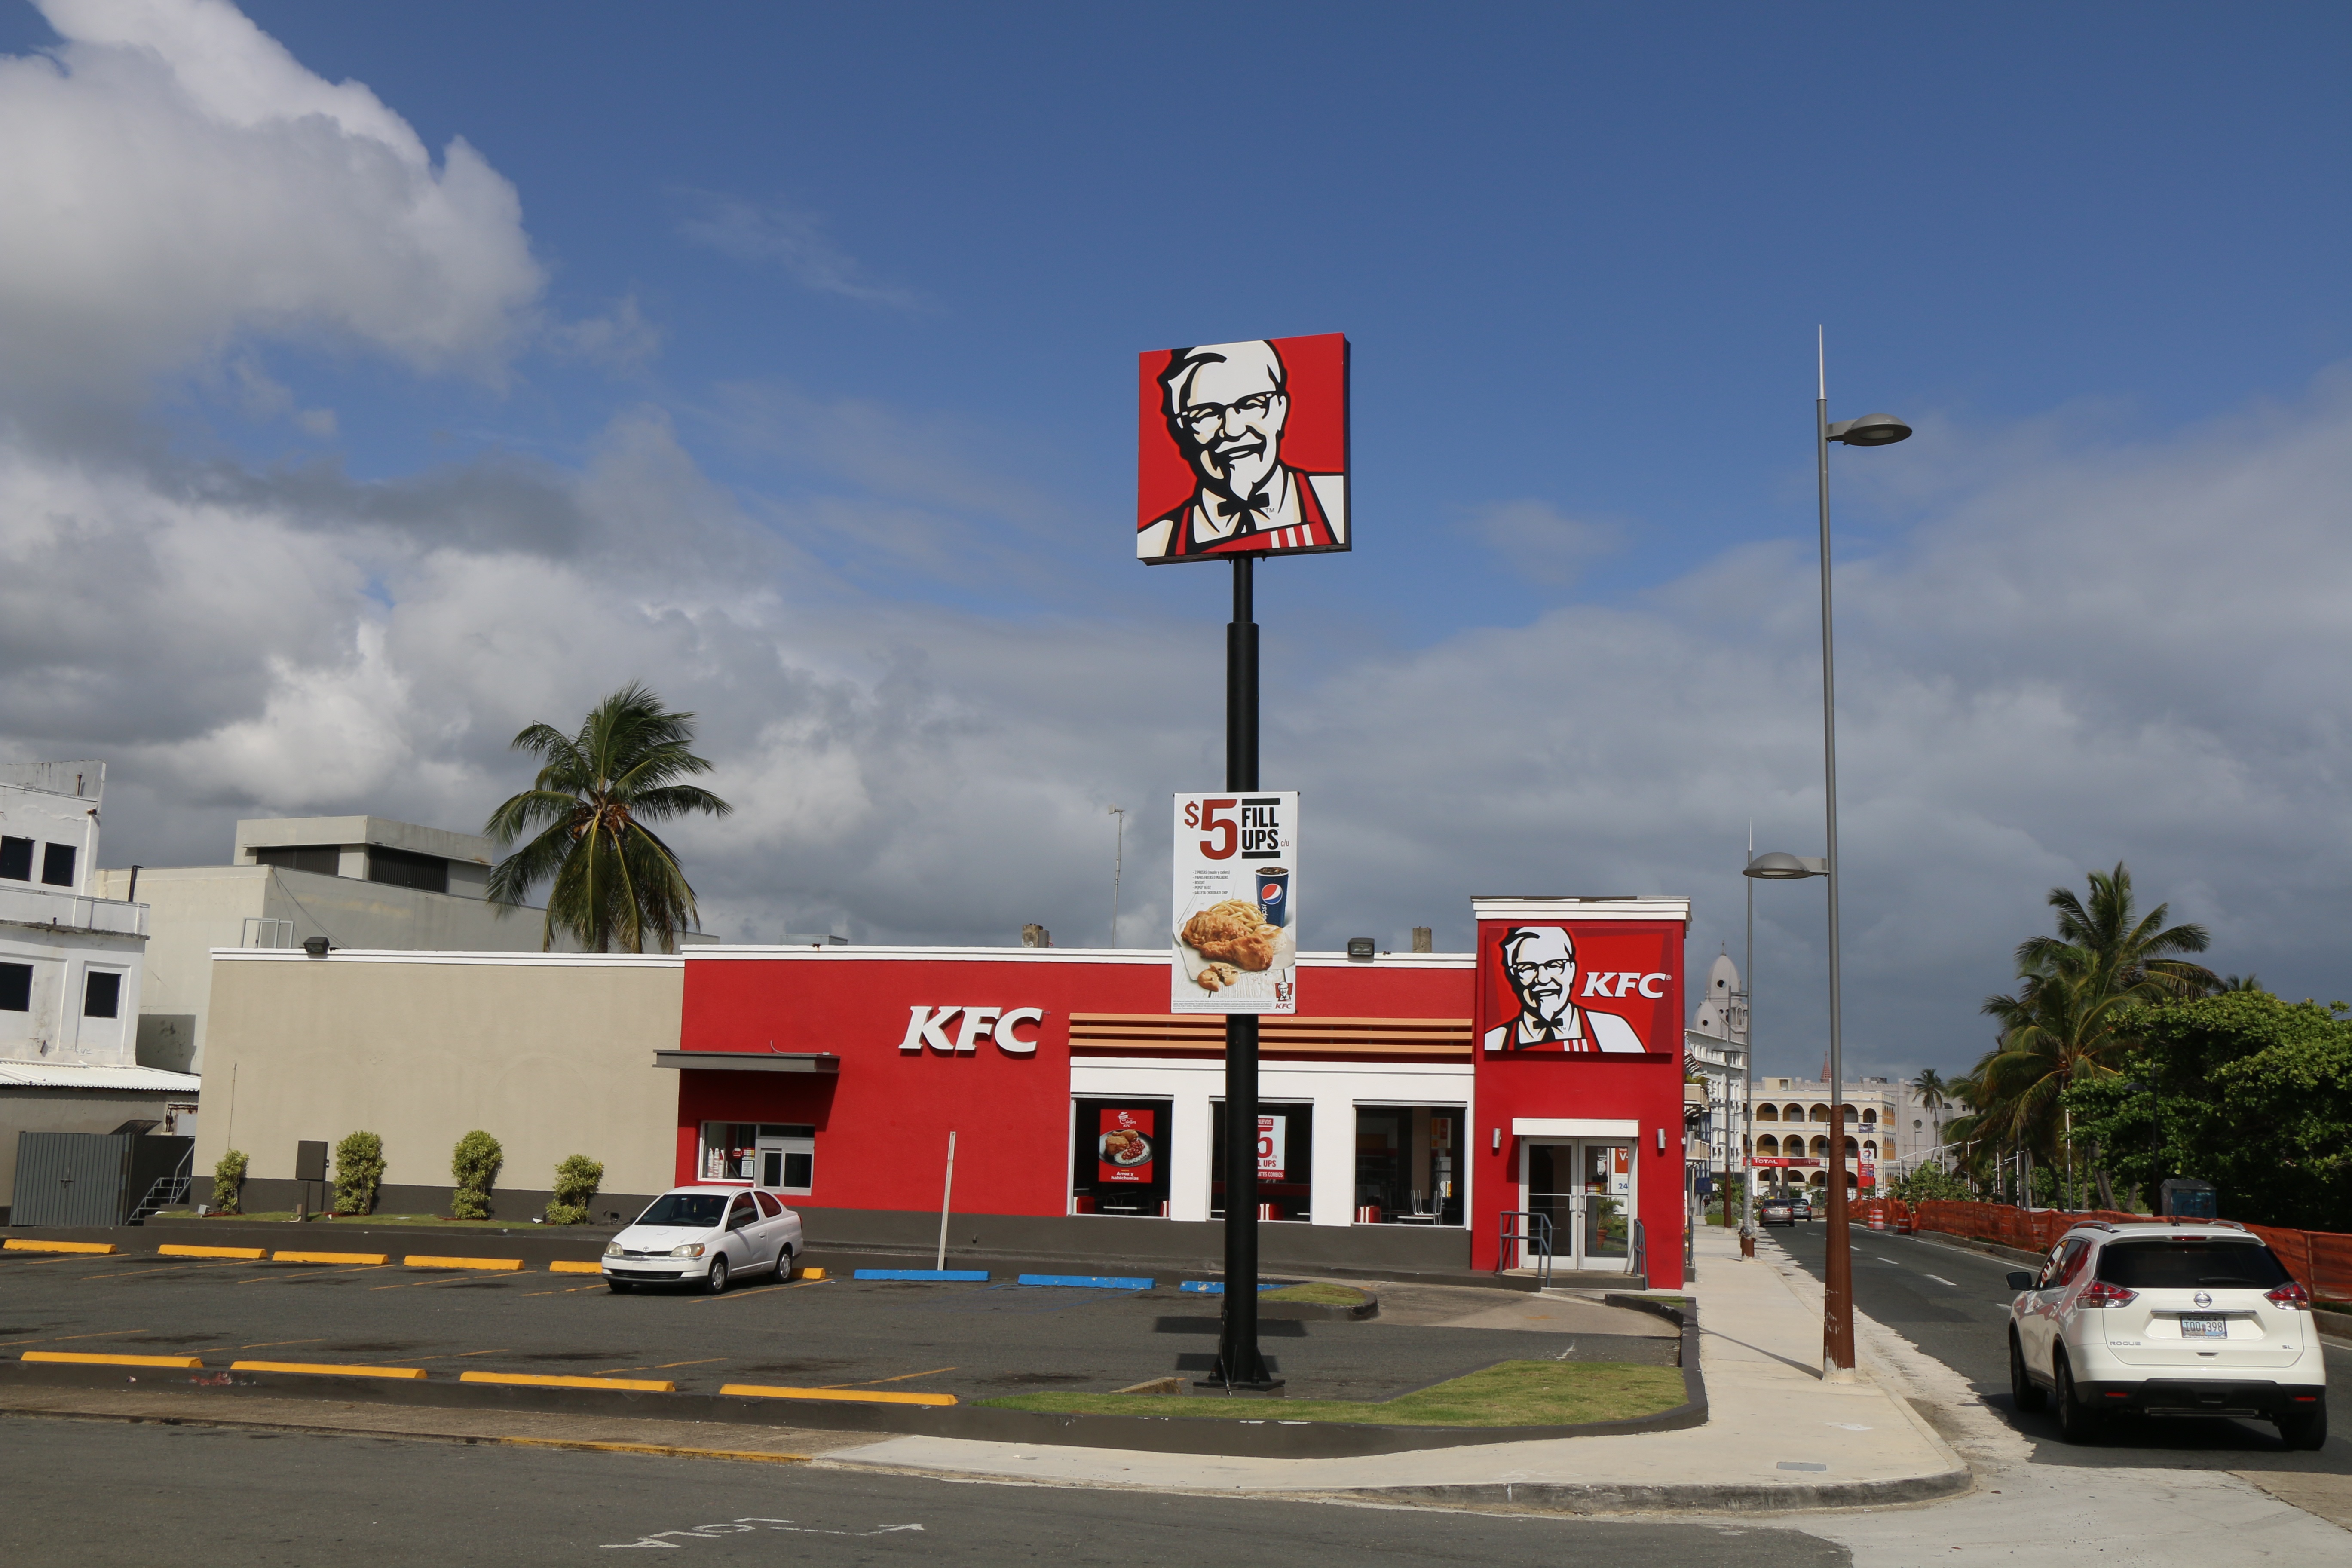
road, highway, sign, logo, infrastructure, kfc, san juan, teaches, filling station, kentucky fried chicken